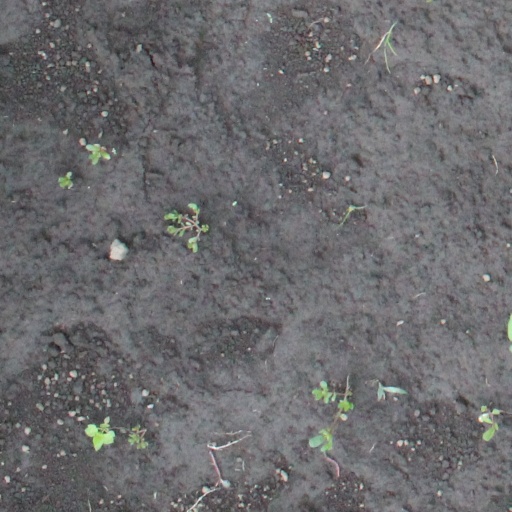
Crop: soybean